British Rail Class 376

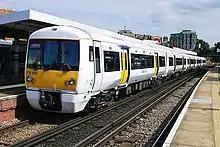
Class 376 at New Cross

It is a derivative of the Class 375 Electrostar specially designed for use on the high-volume metro routes running from Central London, and through Southeast London to Kent. The changes are mostly focused on increasing the trains’ capacity and decreasing station dwell times. The Class 376's doors are wider to allow more passengers to board at once, and are metro-style sliding pocket doors which are faster and more reliable than the Class 375's plug doors, although they do not close flush with the bodyside and hence are less aerodynamic and do not provide as much thermal insulation. The units have 2 sets of double doors per side in each carriage. Also, these trains do not have air conditioning, with hopper style windows available for ventilation. In order to provide more standing room, the trains also have fewer seats, more handrails, and no on-board toilets (South Eastern promised to provide additional facilities in their stations to compensate) and, as a consequence, these trains are limited to in-service journey times of 1 hour.